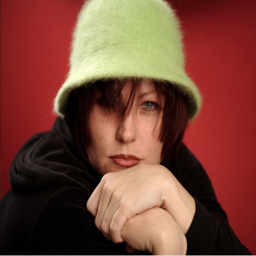
a cute hat can help to cover thinning hair or bald spots .